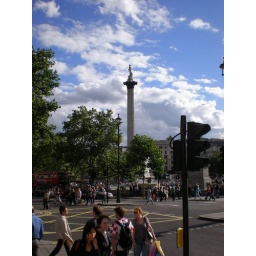
Lord Nelson's monument in Trafalgar Square from the street next to my hotel.